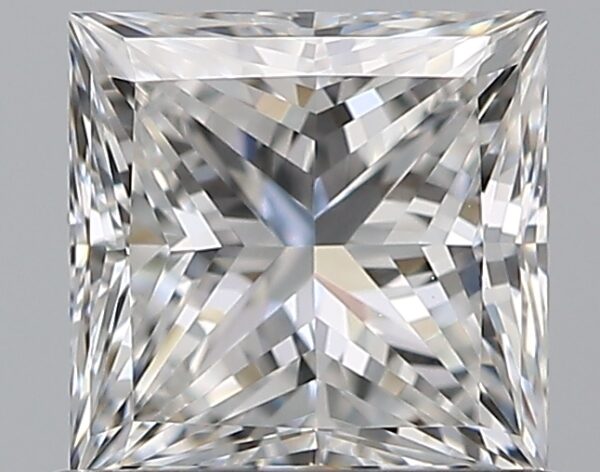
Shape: princess
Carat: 0.8
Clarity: VVS1
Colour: E
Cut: EX
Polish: EX
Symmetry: VG
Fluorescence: N
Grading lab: GIA
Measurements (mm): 5.04 x 5.02 x 3.64